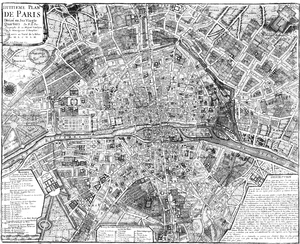
Huitième plan de Paris divisé en ses vingts quartiers [Image fixe numérisée] / par N. de Fer Publication
L’histoire de Paris est liée à la conjonction de plusieurs facteurs géographiques et politiques. C'est Clovis qui décide, au VIᵉ siècle, d'installer les organes fixes du pouvoir politique du royaume dans la petite cité des Parisii. Cette position de capitale sera confirmée par les Capétiens, après une parenthèse de deux siècles durant l'époque Carolingienne.
De cette permanence résultent une accumulation unique de monuments et une tradition urbanistique et architecturale qui fait le « cachet » de Paris : alignement des immeubles le long d'avenues bordées d'arbres, hauteur égale sous l'influence des règlements d'urbanisme, façades rythmées par les ornements du deuxième étage et le balcon filant du cinquième.
Nicolas de La Mare, né à Noisy-le-Grand le 23 juin 1639 et décédé à Paris le 25 août 1723, est un commissaire de police français. Il est resté célèbre par son Traité de la Police, le premier qui fut publié.
Au fur et à mesure de sa croissance, Paris est entouré de sept enceintes successives, auxquelles s'ajoute une hypothétique enceinte gauloise. Chronologiquement, on compte : l'enceinte gauloise mentionnée, une enceinte gallo-romaine, trois enceintes médiévales dont celle de Philippe Auguste et de Charles V, l'enceinte de Louis XIII, dite des Fossés jaunes, l'enceinte des Fermiers généraux, et l'enceinte de Thiers. Ainsi, depuis l’Antiquité jusqu'au XXᵉ siècle, Paris est toujours entouré d'enceintes, sauf pendant un siècle, de 1670 à 1785 qui correspond à la date du début de la construction du mur des Fermiers généraux.
L'enceinte de Louis XIII, également appelée enceinte des Fossés Jaunes, est un système de fortification urbain construit à Paris, à la fin du XVIᵉ siècle. Elle vient agrandir vers l'ouest l'espace urbain parisien ceinturée depuis le XIVᵉ siècle par l'enceinte de Charles V. Elle est détruite dans la deuxième partie du XVIIᵉ siècle. Les actuels grands boulevards, boulevards de la Madeleine, des Capucines, des Italiens, Montmartre, Poissonnière sont aménagés au nord de son emplacement.